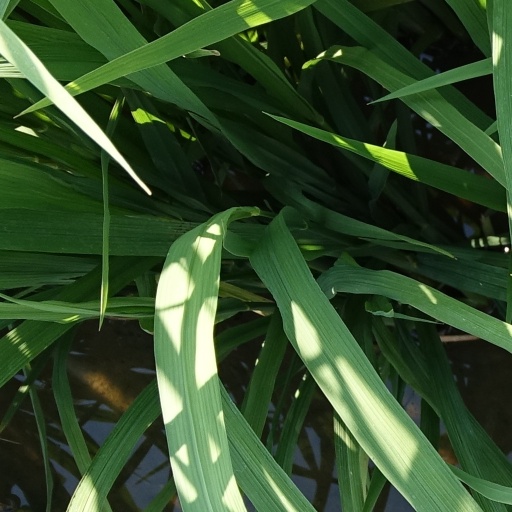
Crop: rice